History of Guam

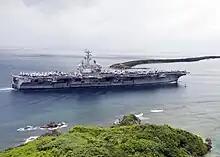
The aircraft carrier sailing into Apra Harbor, 2011

During World War II, Guam was attacked and invaded by Japan on Monday, December 8, 1941, at the same time as the attack on Pearl Harbor, across the International Date Line. In addition, Japan made major military moves into Southeast Asia and the East Indies islands of the South Pacific Ocean against the British and Dutch colonies, opening a new wider Pacific phase in the Second World War. The Japanese renamed Guam (Great Shrine Island).